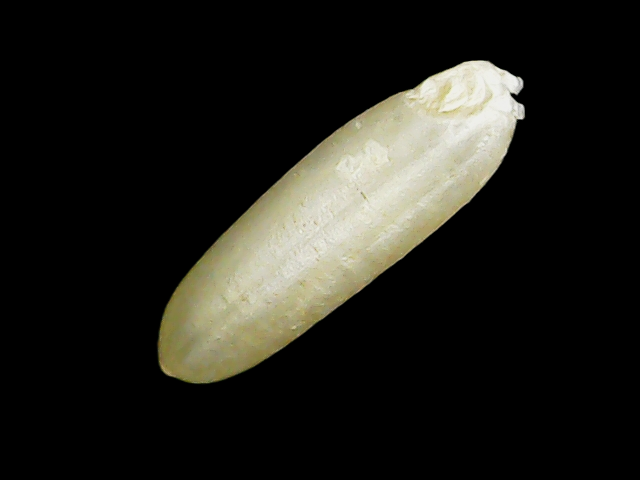
Rice variety: Binadhan26